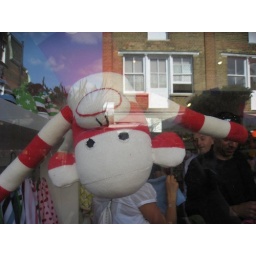
monkey in the window